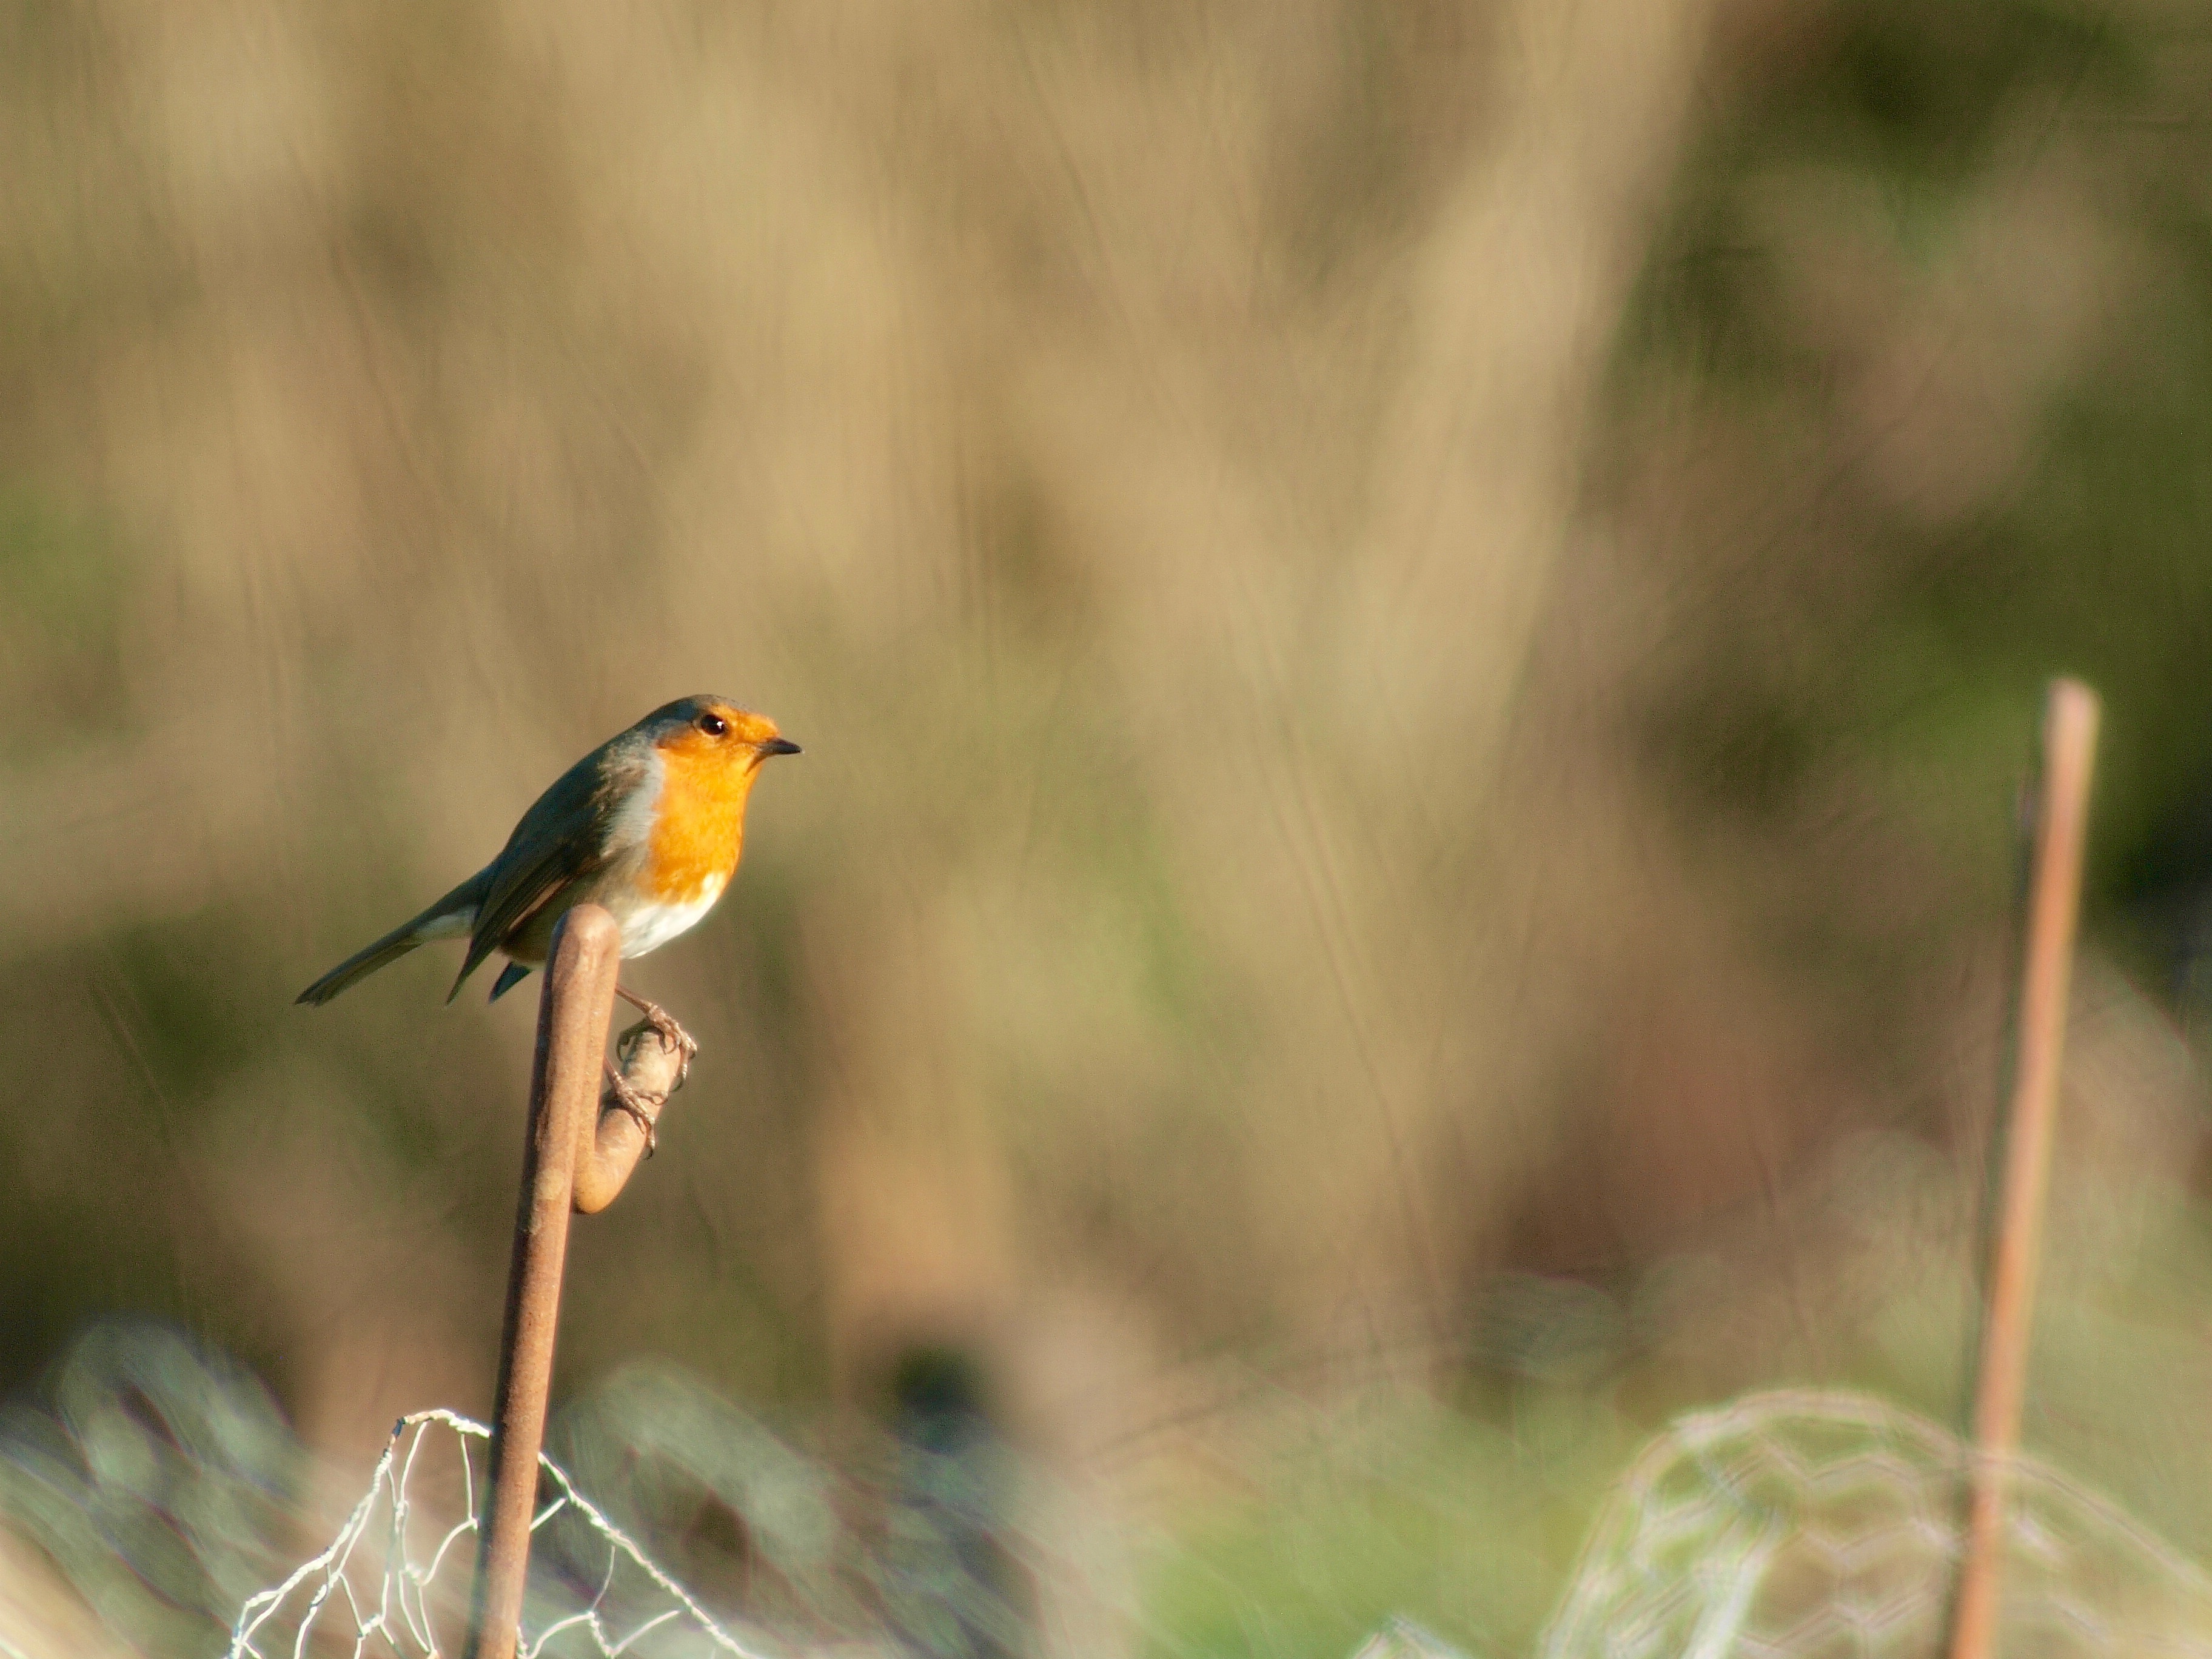
nature, branch, bird, wildlife, beak, fauna, vertebrate, old world flycatcher, perching bird, european robin